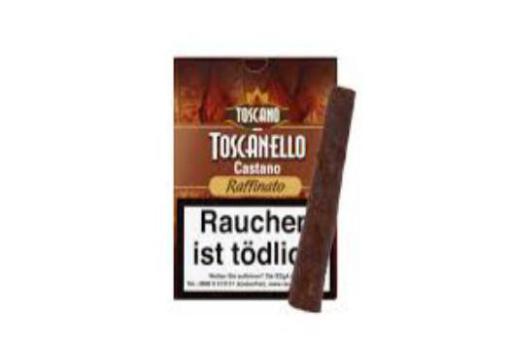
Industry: Necessities